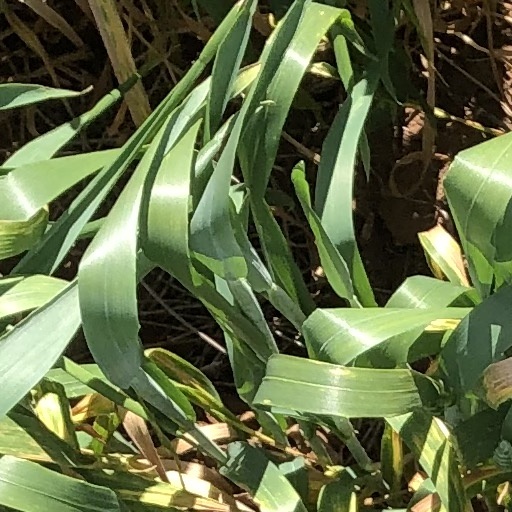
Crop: wheat